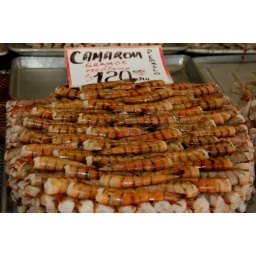
outdoor fish market in Ensenada, Mexico; Aug 2007